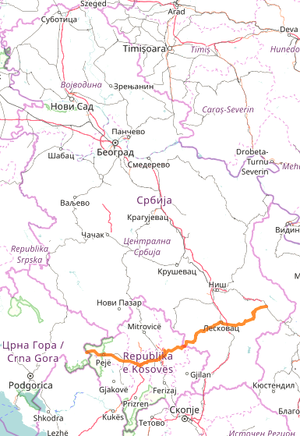
La Route Magistrale 39 est une route nationale de Serbie qui relie entre elles la ville serbe de Pirot passant par Babušnica, Vlasotince, Leskovac, Lebane et Medveđa jusqu’au Kosovo-et-Métochie.